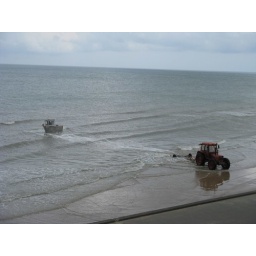
Residents do this to put their boats in the water on Omaha Beach